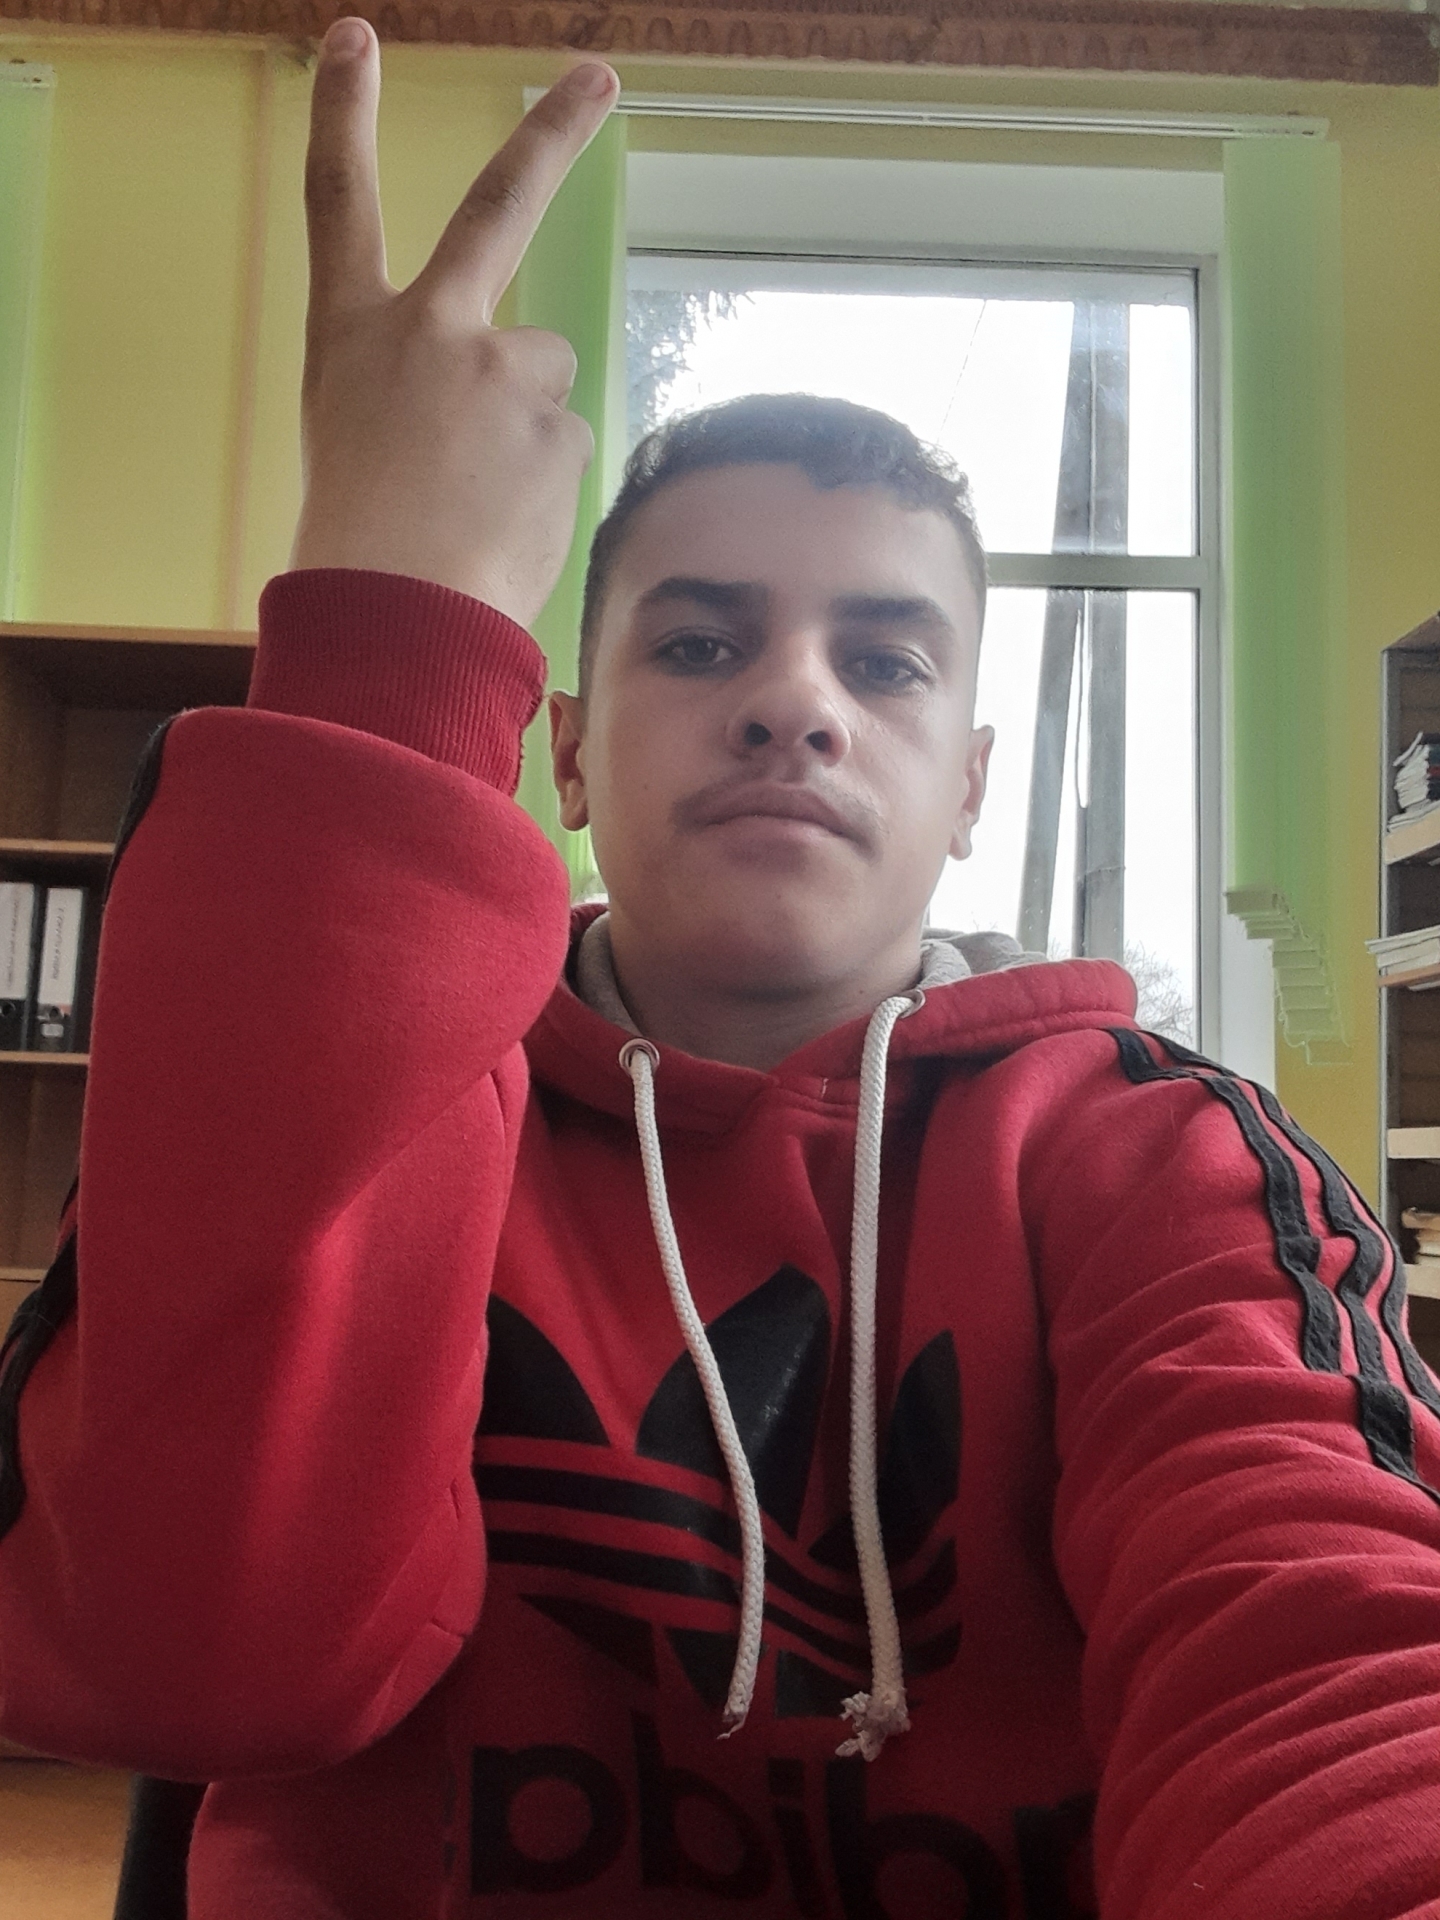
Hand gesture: peace_inverted